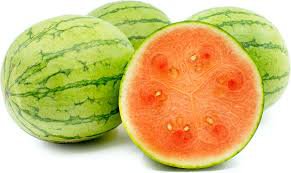
Label: Watermelon